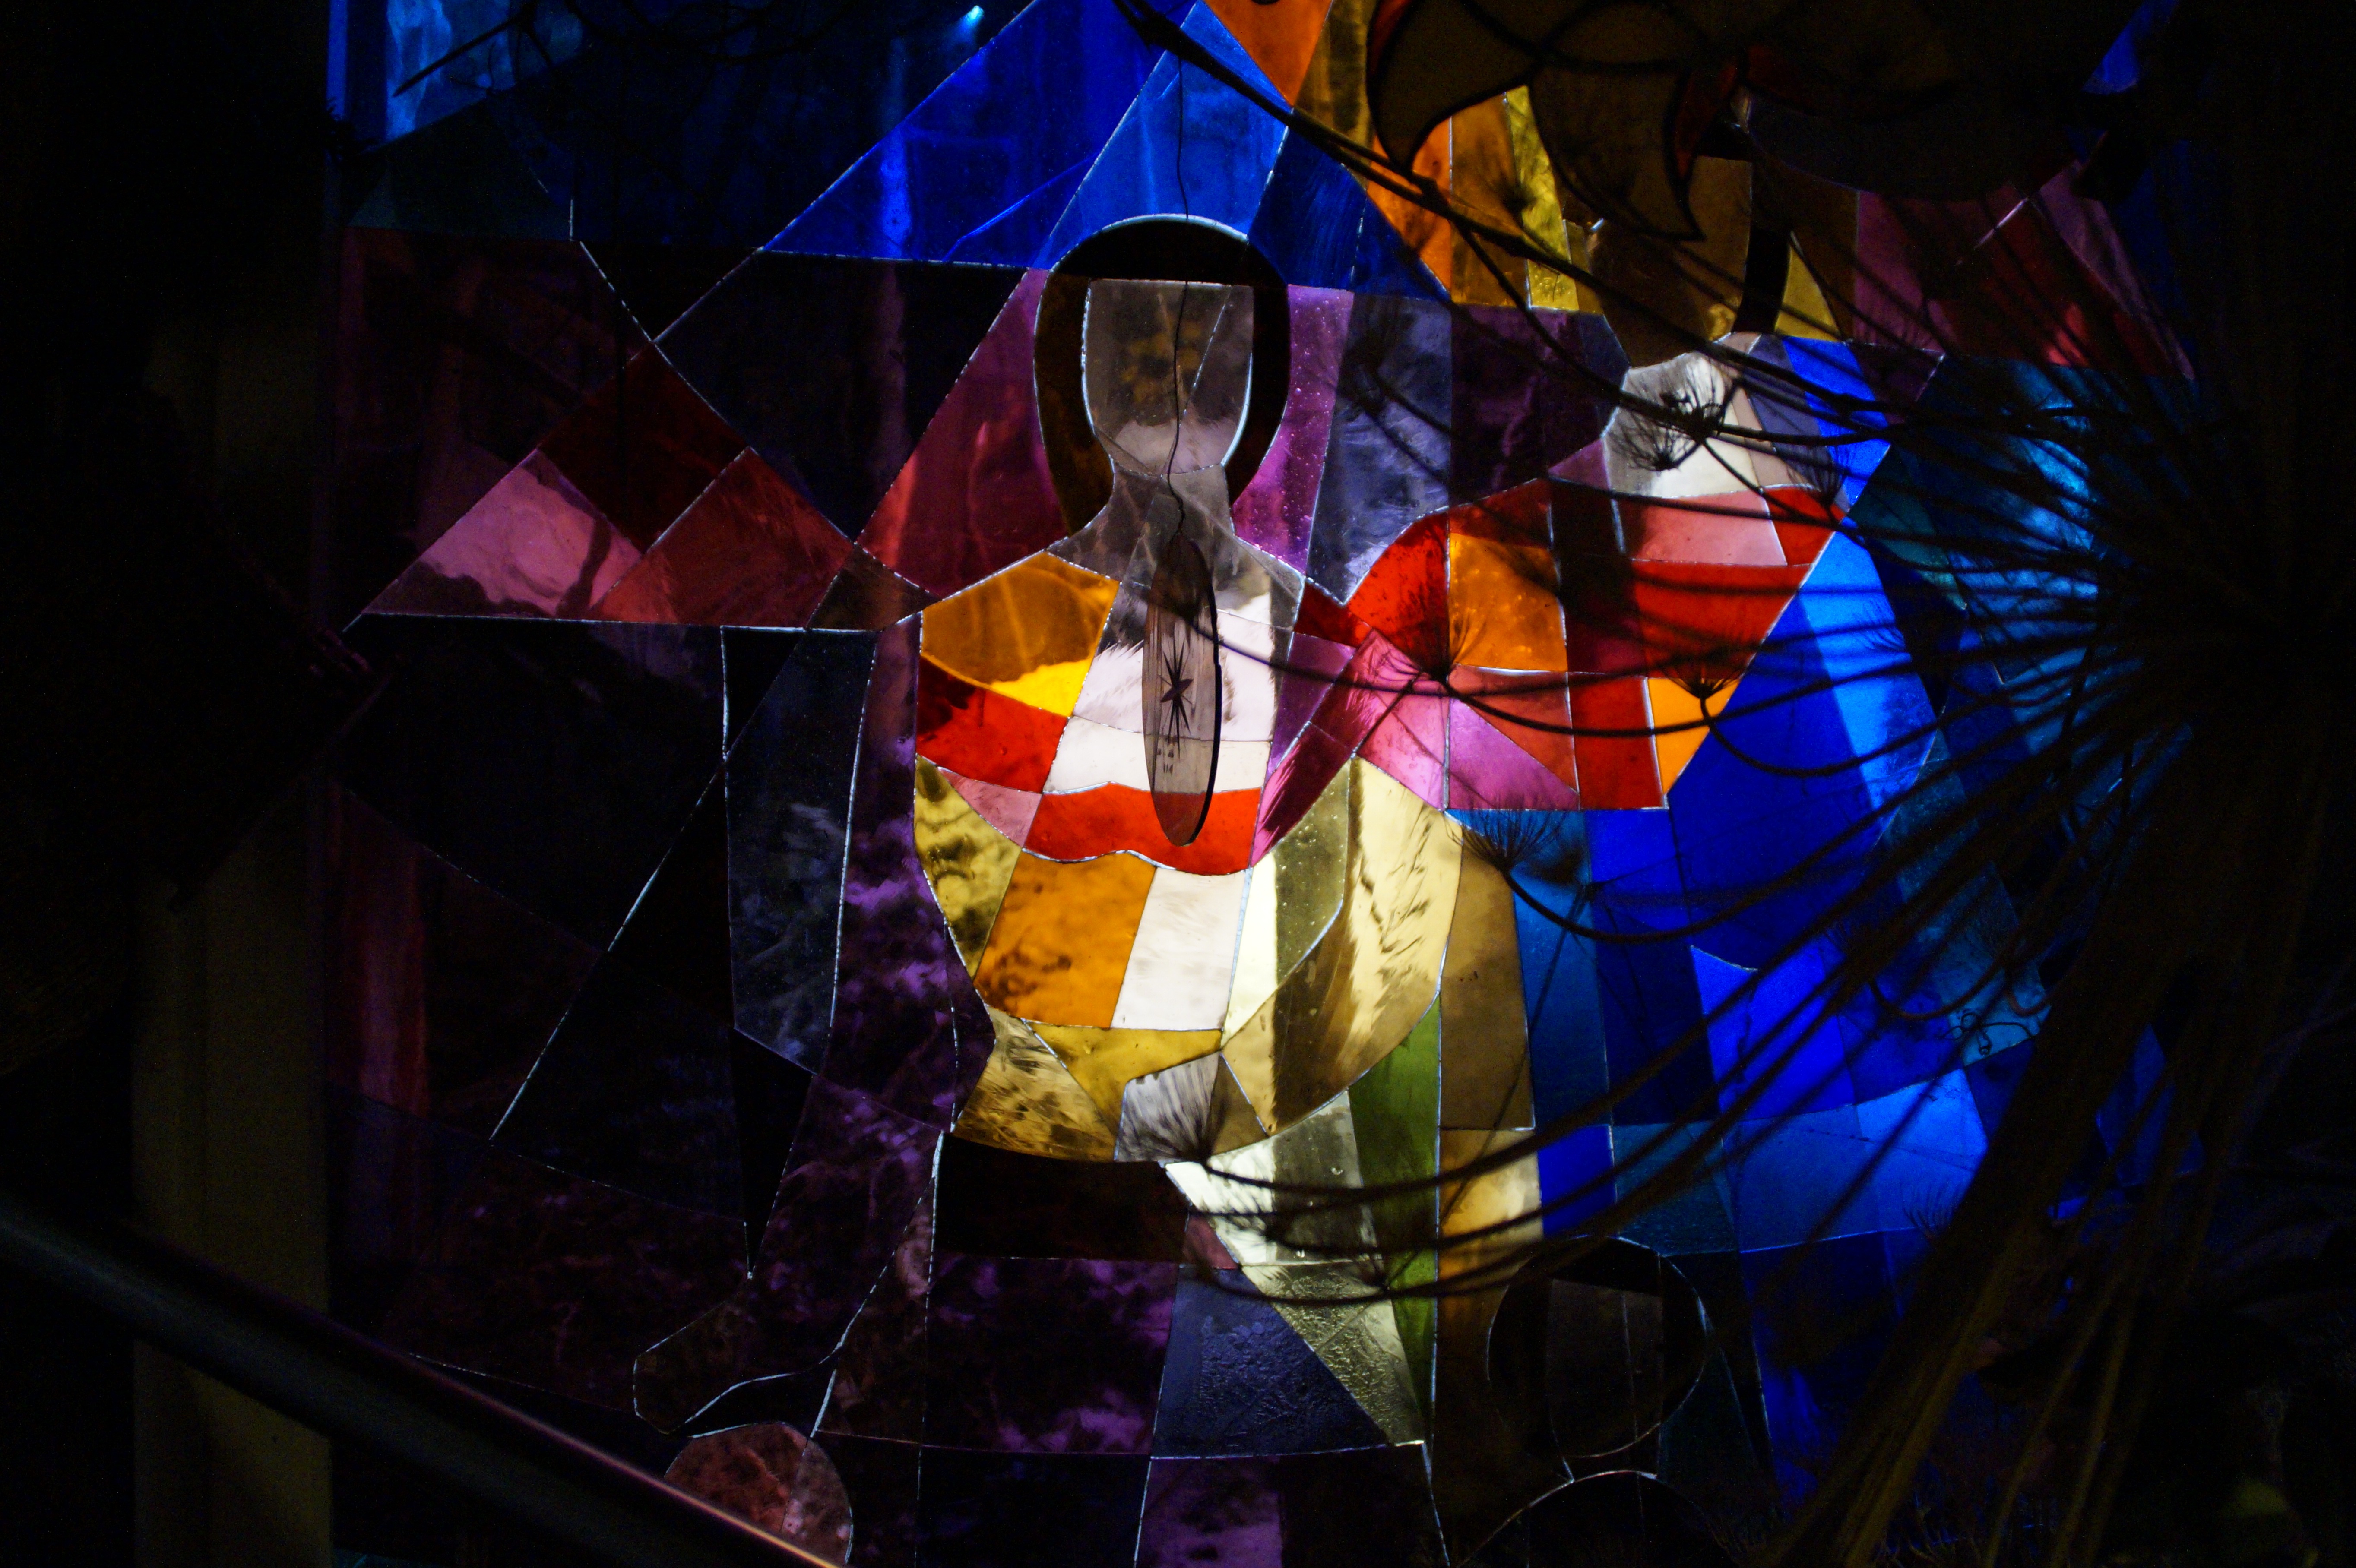
person, light, abstract, night, window, glass, pattern, color, darkness, stained glass, mosaic, glass window, glass mosaic, colorful glass, musical theatre